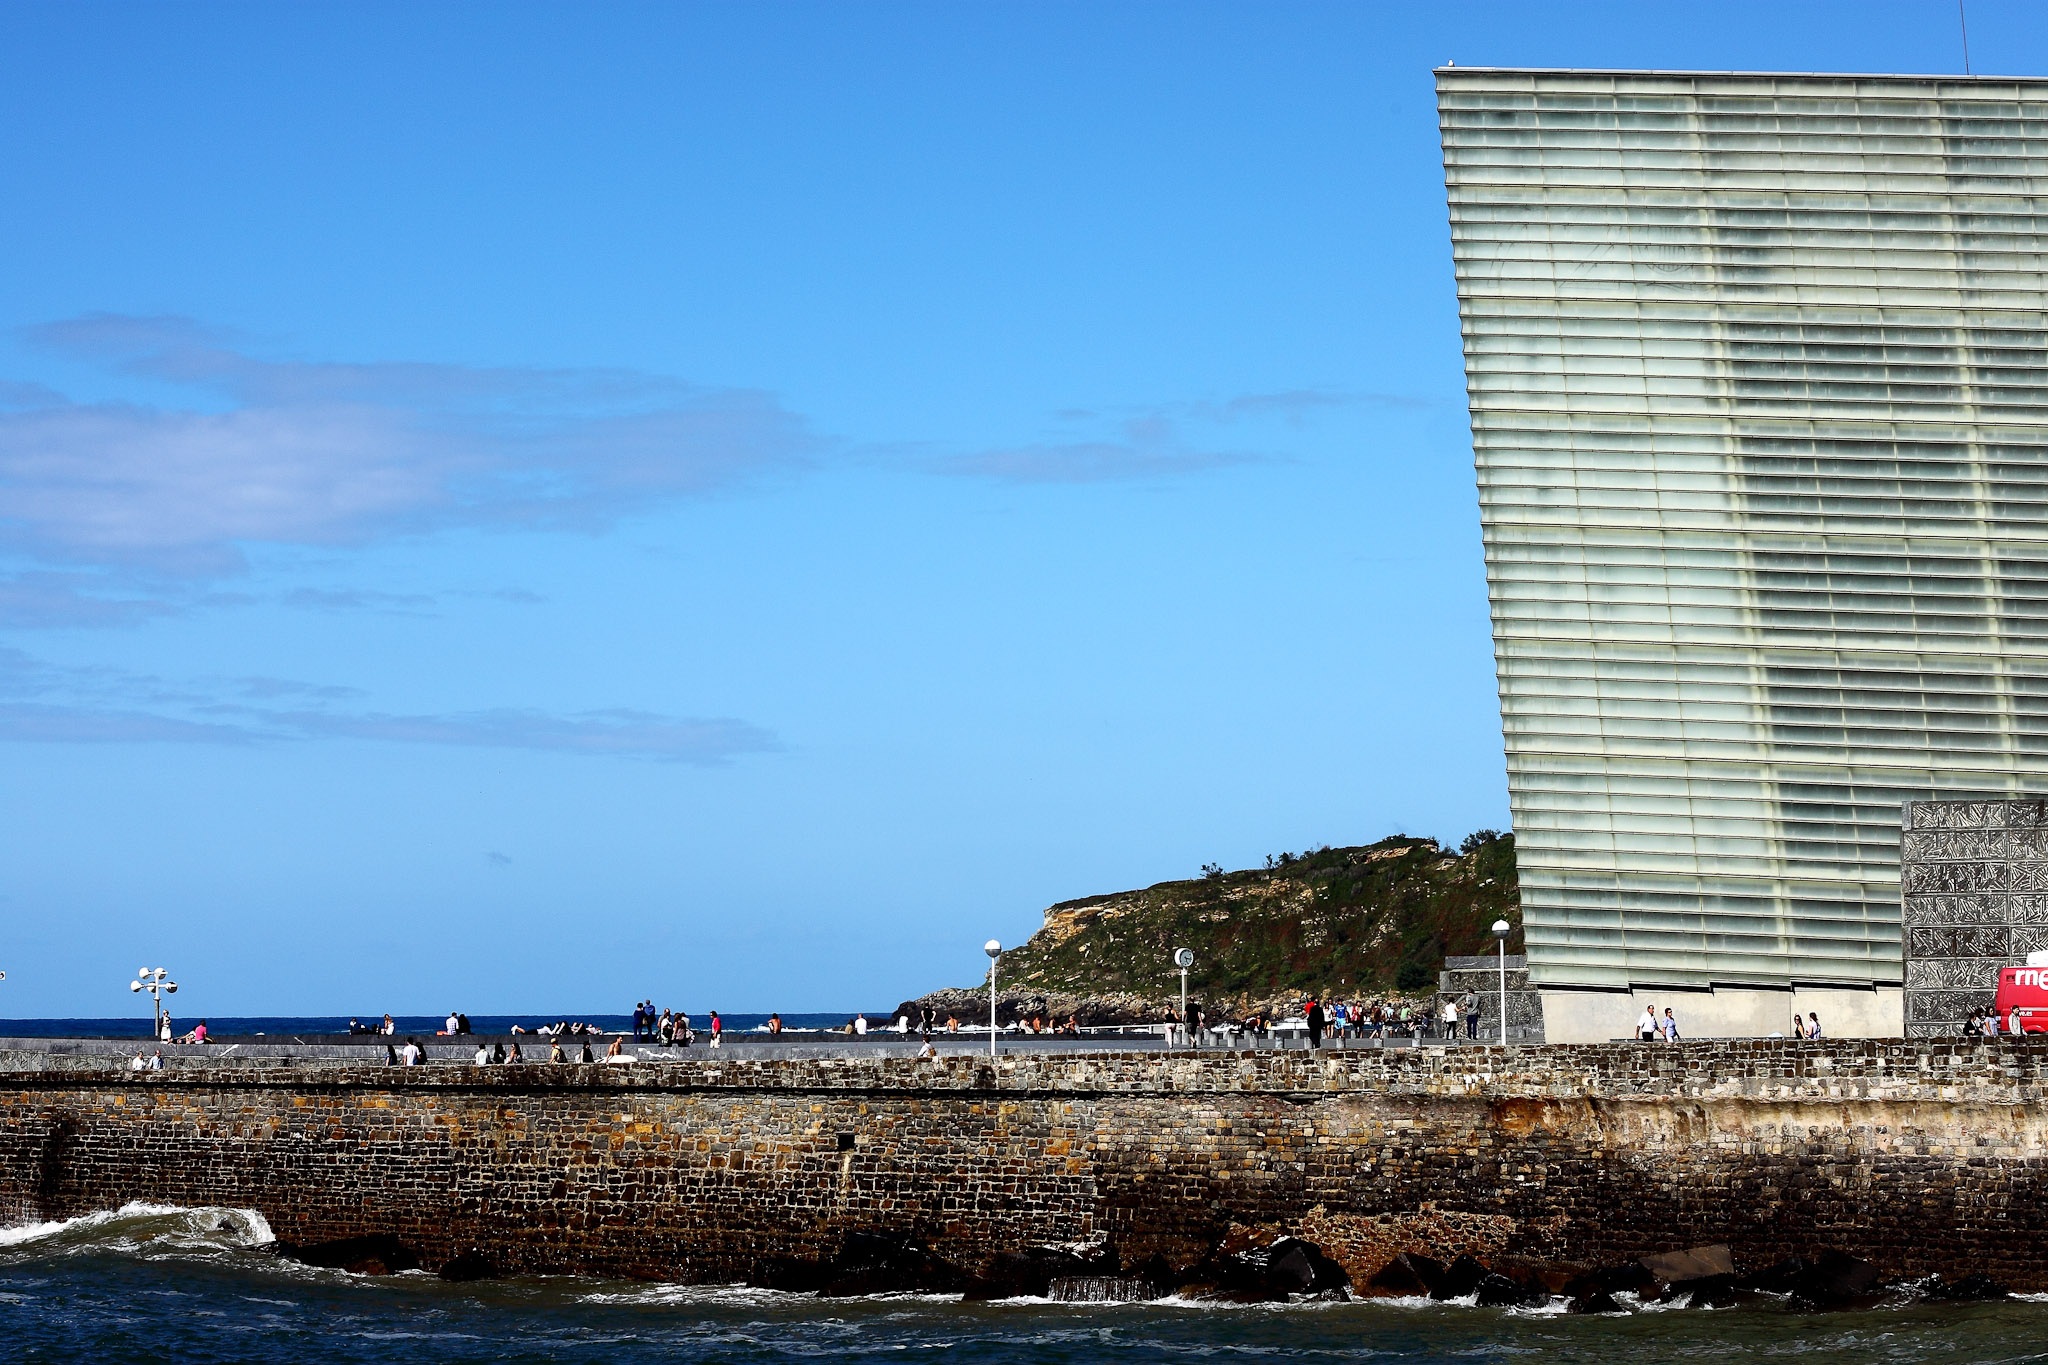
landmark, coast, sea, tower, city, horizon, urban area, tower block, skyscraper, ocean, skyline, cityscape, beach, bay, harbor, reflection